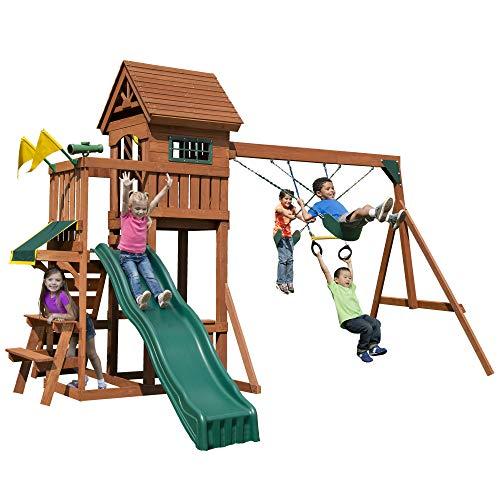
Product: Swing-N-Slide PB 8331 Playful Palace Swing Set with Slide, Swings, Wood Roof, Picnic Table & Climbing Wall, Wood
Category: Toys & Games | Sports & Outdoor Play | Play Sets & Playground Equipment | Play & Swing Sets
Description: Features 2 swings, ring, and trapeze combo swing, telescope, steering wheel, awning, picnic table and ladder.
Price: $811.27
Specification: ProductDimensions:132x172x114inches|ItemWeight:378pounds|ShippingWeight:378pounds(Viewshippingratesandpolicies)|ASIN:B07MVTXTGT|Itemmodelnumber:PB8331|Manufacturerrecommendedage:36months-10years